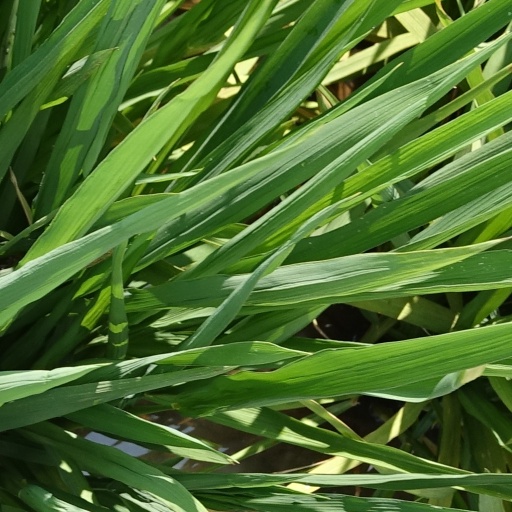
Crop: rice